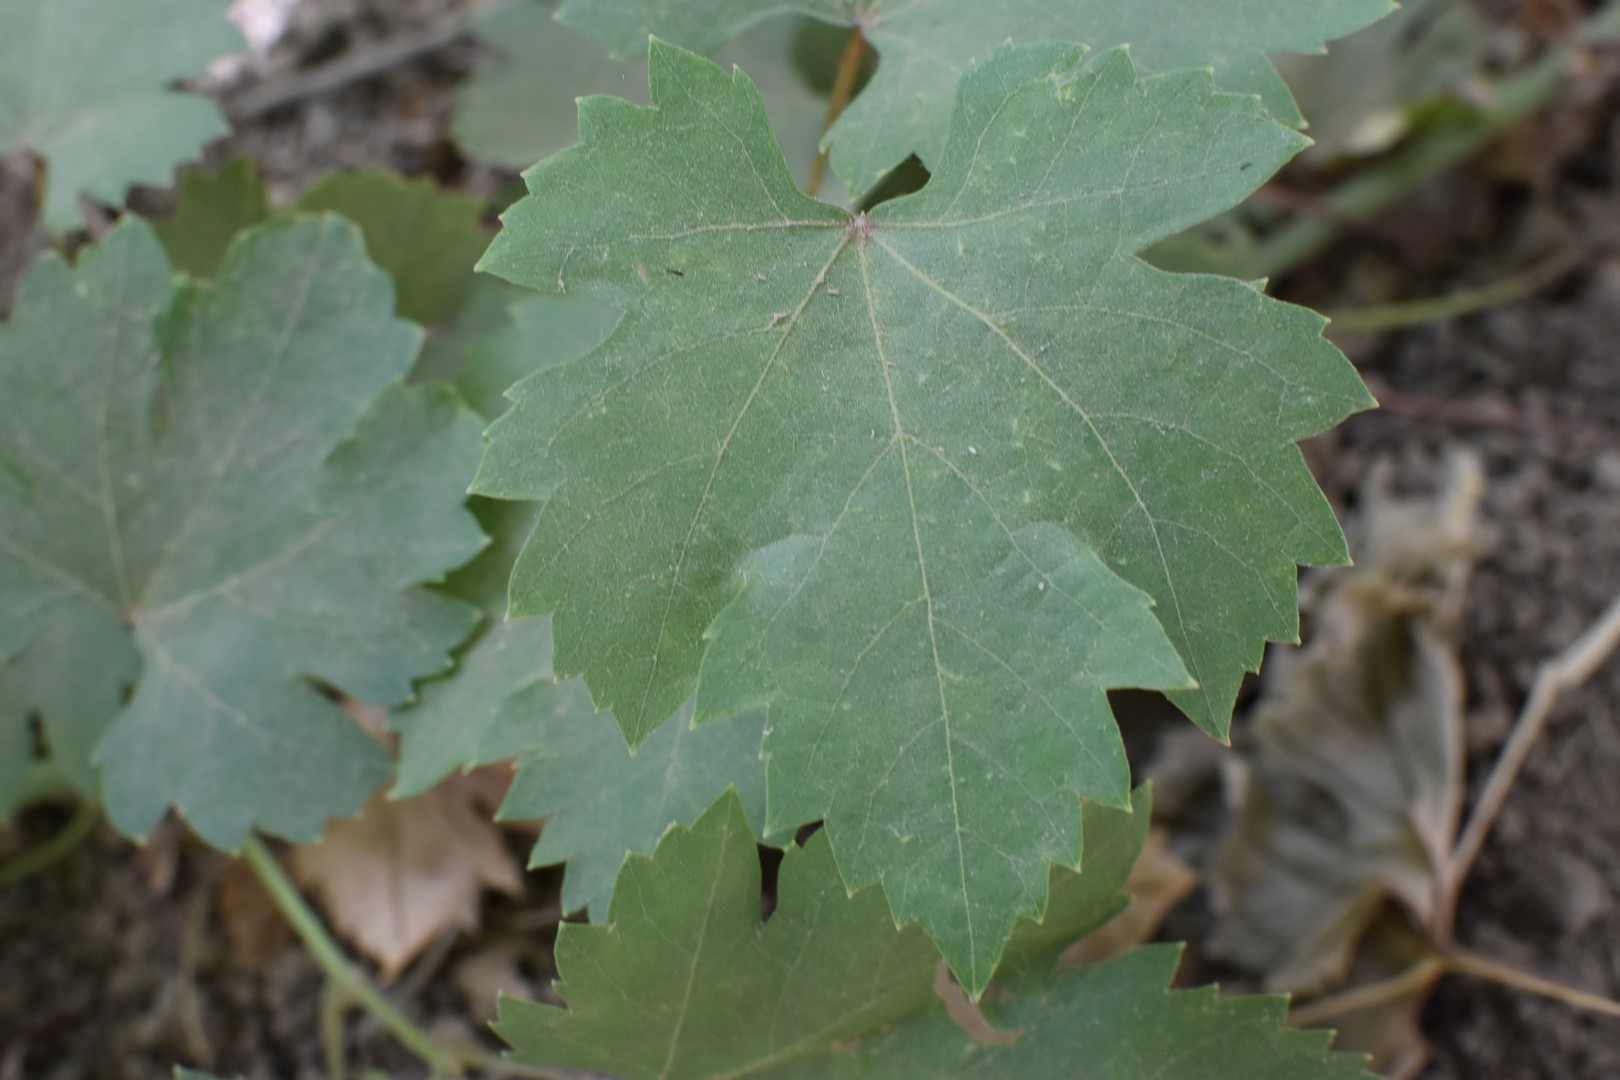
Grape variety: Riasi